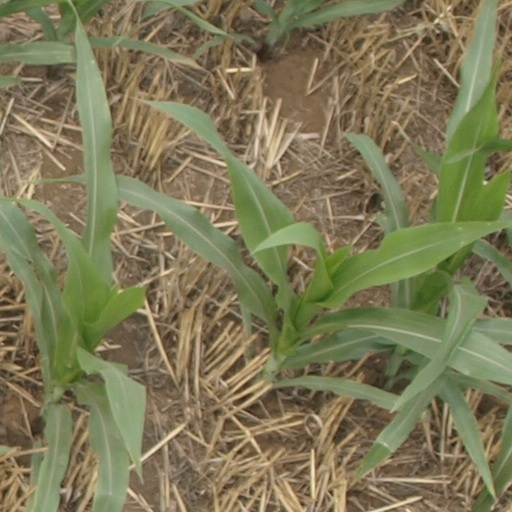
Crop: maize; corn